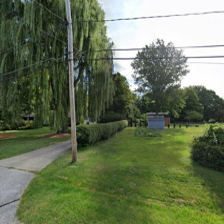
Label: streetView